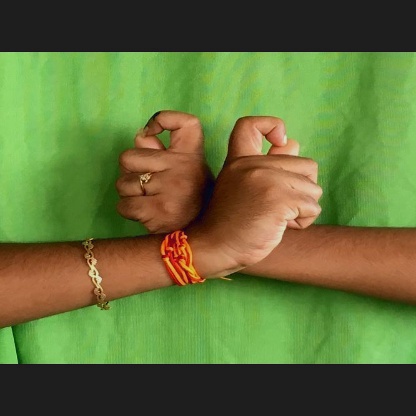
Mudra: Berunda